Jorge de León (performance artist)

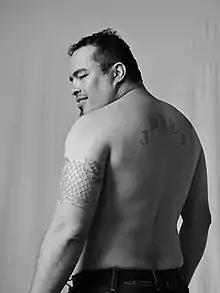
Jorge de Leon on hist studio in Guatemala City.Picture by Nora Pérez

Jorge de León (born 1976) is a Guatemalan performance artist who specializes in body art and art object. He was born in Guatemala City, and forms part of the post-war generation of artists that includes Regina José Galindo and Anibal López. His work is extremely influenced by his past as a gang-banger. Before he became an artist Jorge was in and out of jail twelve times, and now looked to art as a means of confronting the gang violence rampant in Guatemala. His work is extremely political and seeks to question the dynamics of power in one of the countries in Latin America that has been more affected by extreme inequality, violence, and political corruption.